Texas Longhorns football

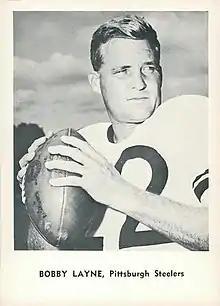
QB Bobby Layne was inducted in the Pro Football HOF

The first meeting between the Texas Longhorns and Texas Tech Matadors (as the team was known until 1937) was in 1928, a 12–0 win for Texas. The teams only faced each other nine times before 1960 with Texas holding an 8–1 record over Tech at the time. From 1960 to 1995, both schools played annually as members of the Southwest Conference. Since 1996, both schools have played as members of the Big 12 Conference. In 1996, the Texas Tech University System was established and the system's first chancellor, John T. Montford, a former member of the Texas State Senate, started the exchange of a traveling trophy between the two universities called the Chancellor's Spurs. The spurs are gold and silver and engraved with Texas Tech's Double T and Texas' interlocking UT logo and were first awarded to Texas after a 38–32 victory over the Red Raiders in Lubbock.